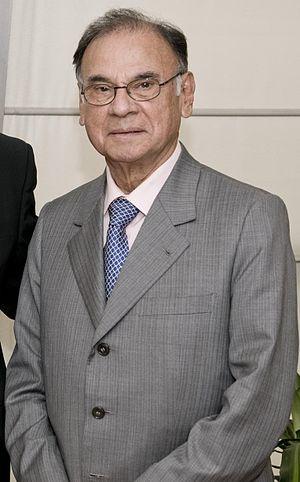
Alí Rodríguez Araque est un avocat, diplomate et homme politique vénézuélien, né à Ejido le 9 septembre 1937 et mort à La Havane le 19 novembre 2018. Député au Congrès de la République à la fin des années 1990, il a été ministre de l'Énergie et des Mines et ministre de l'Énergie et du Pétrole, président de la puissante compagnie pétrolière d'État PDVSA, ministre des Relations extérieures, ministre de l'Économie et des Finances, Ministre de l'Énergie électrique et enfin ambassadeur du Venezuela à Cuba de 2014 à 2018.